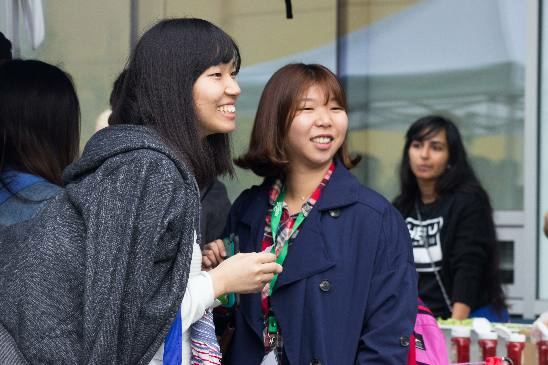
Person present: Yes